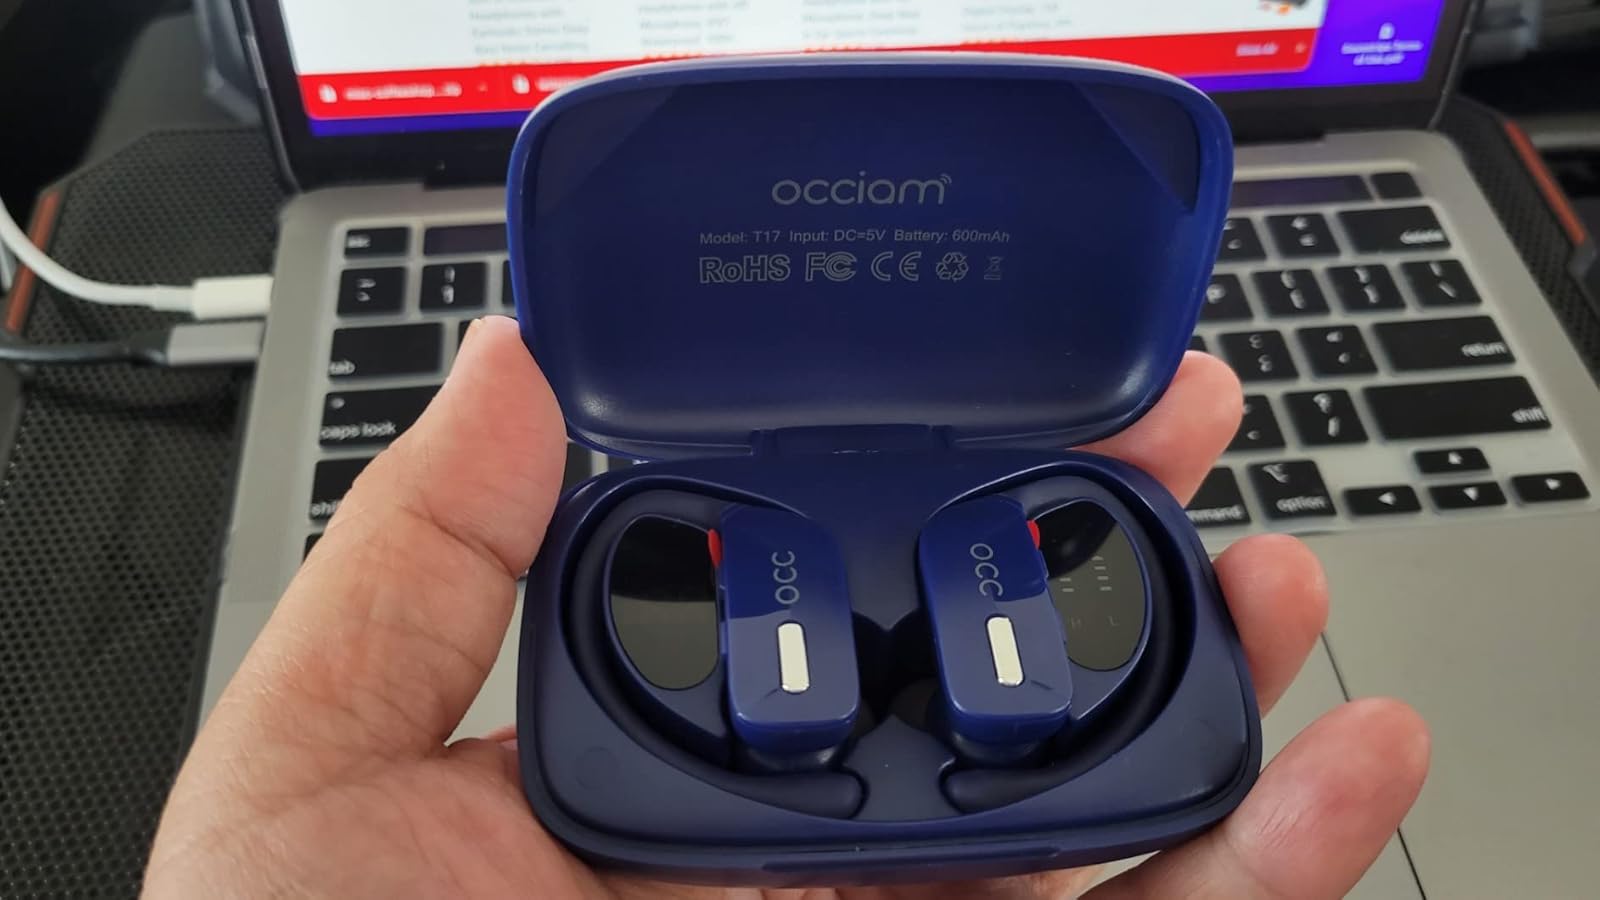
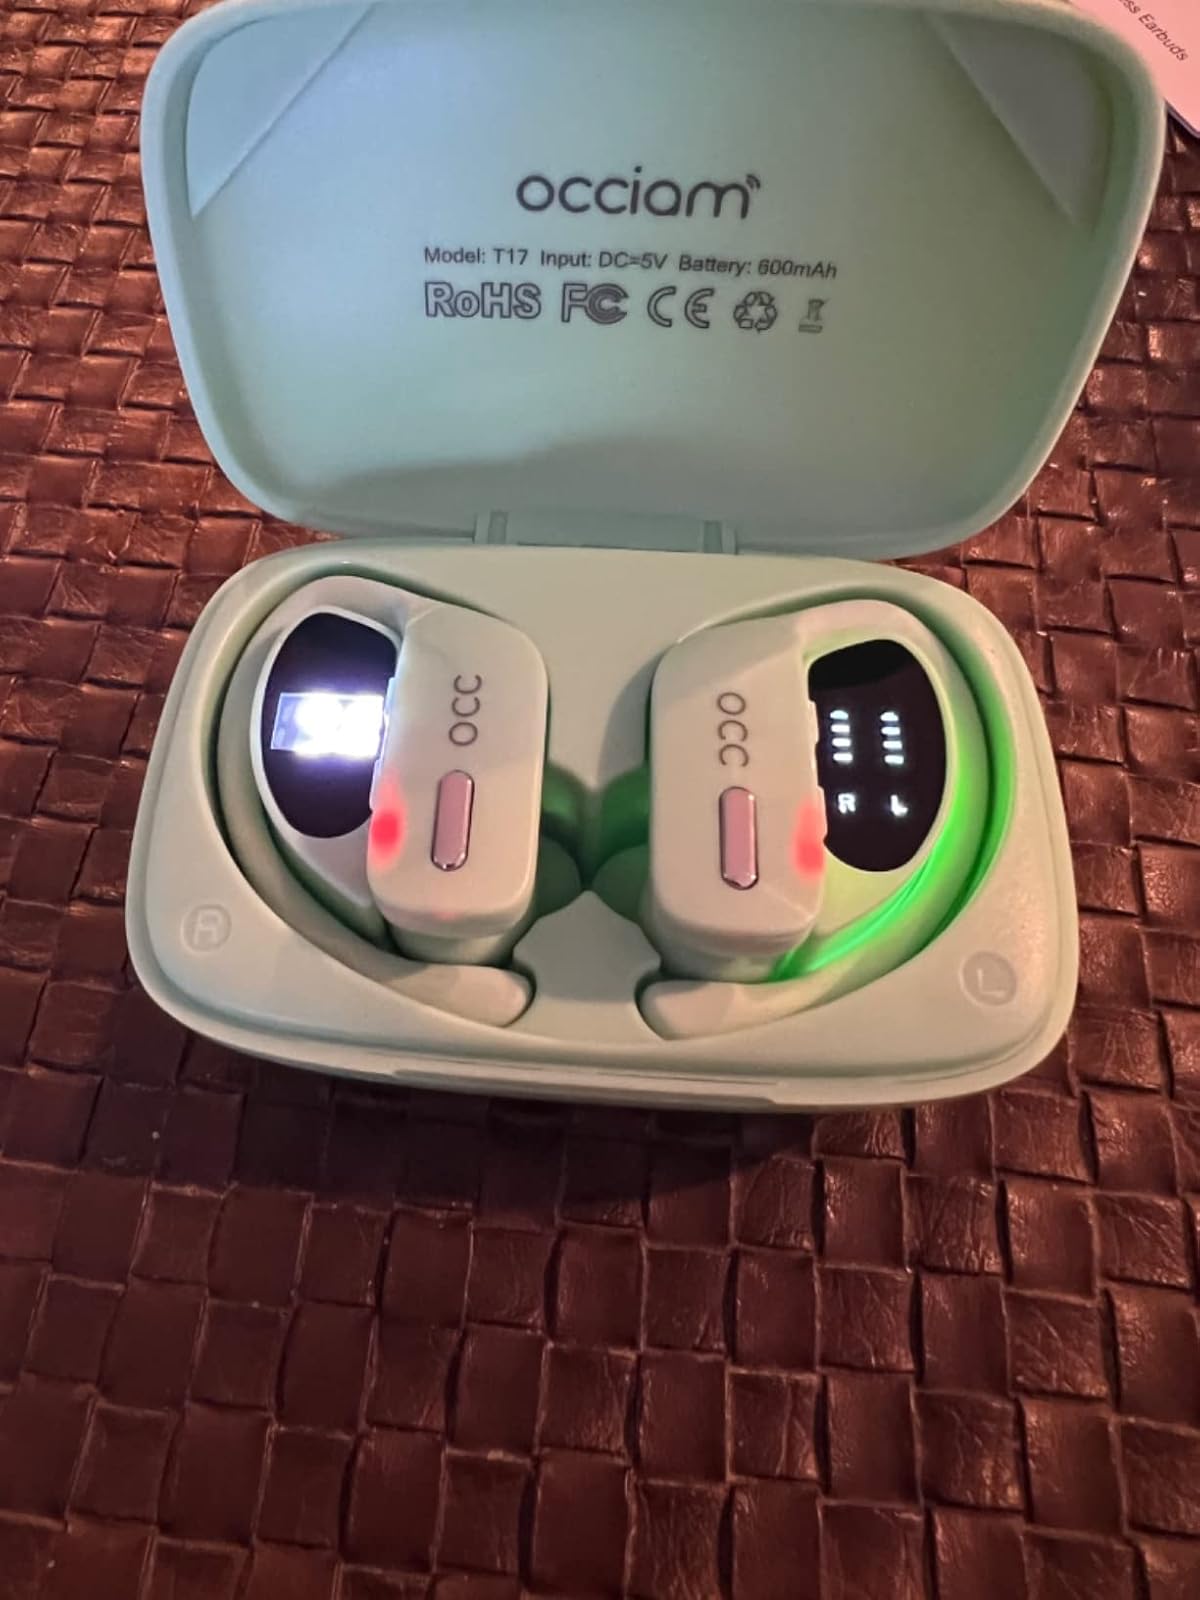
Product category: earbuds
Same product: no